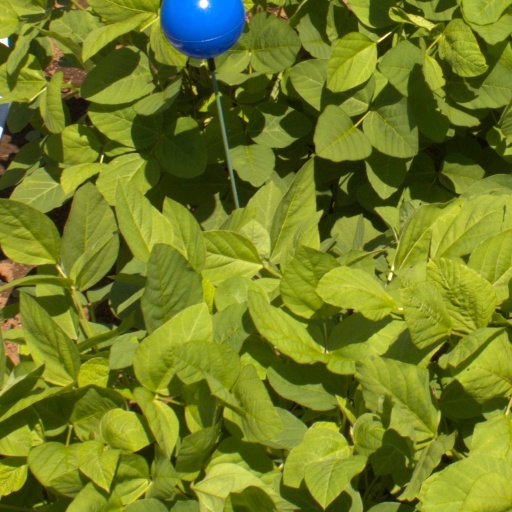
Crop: soybean